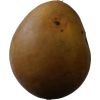
Label: Pear 3